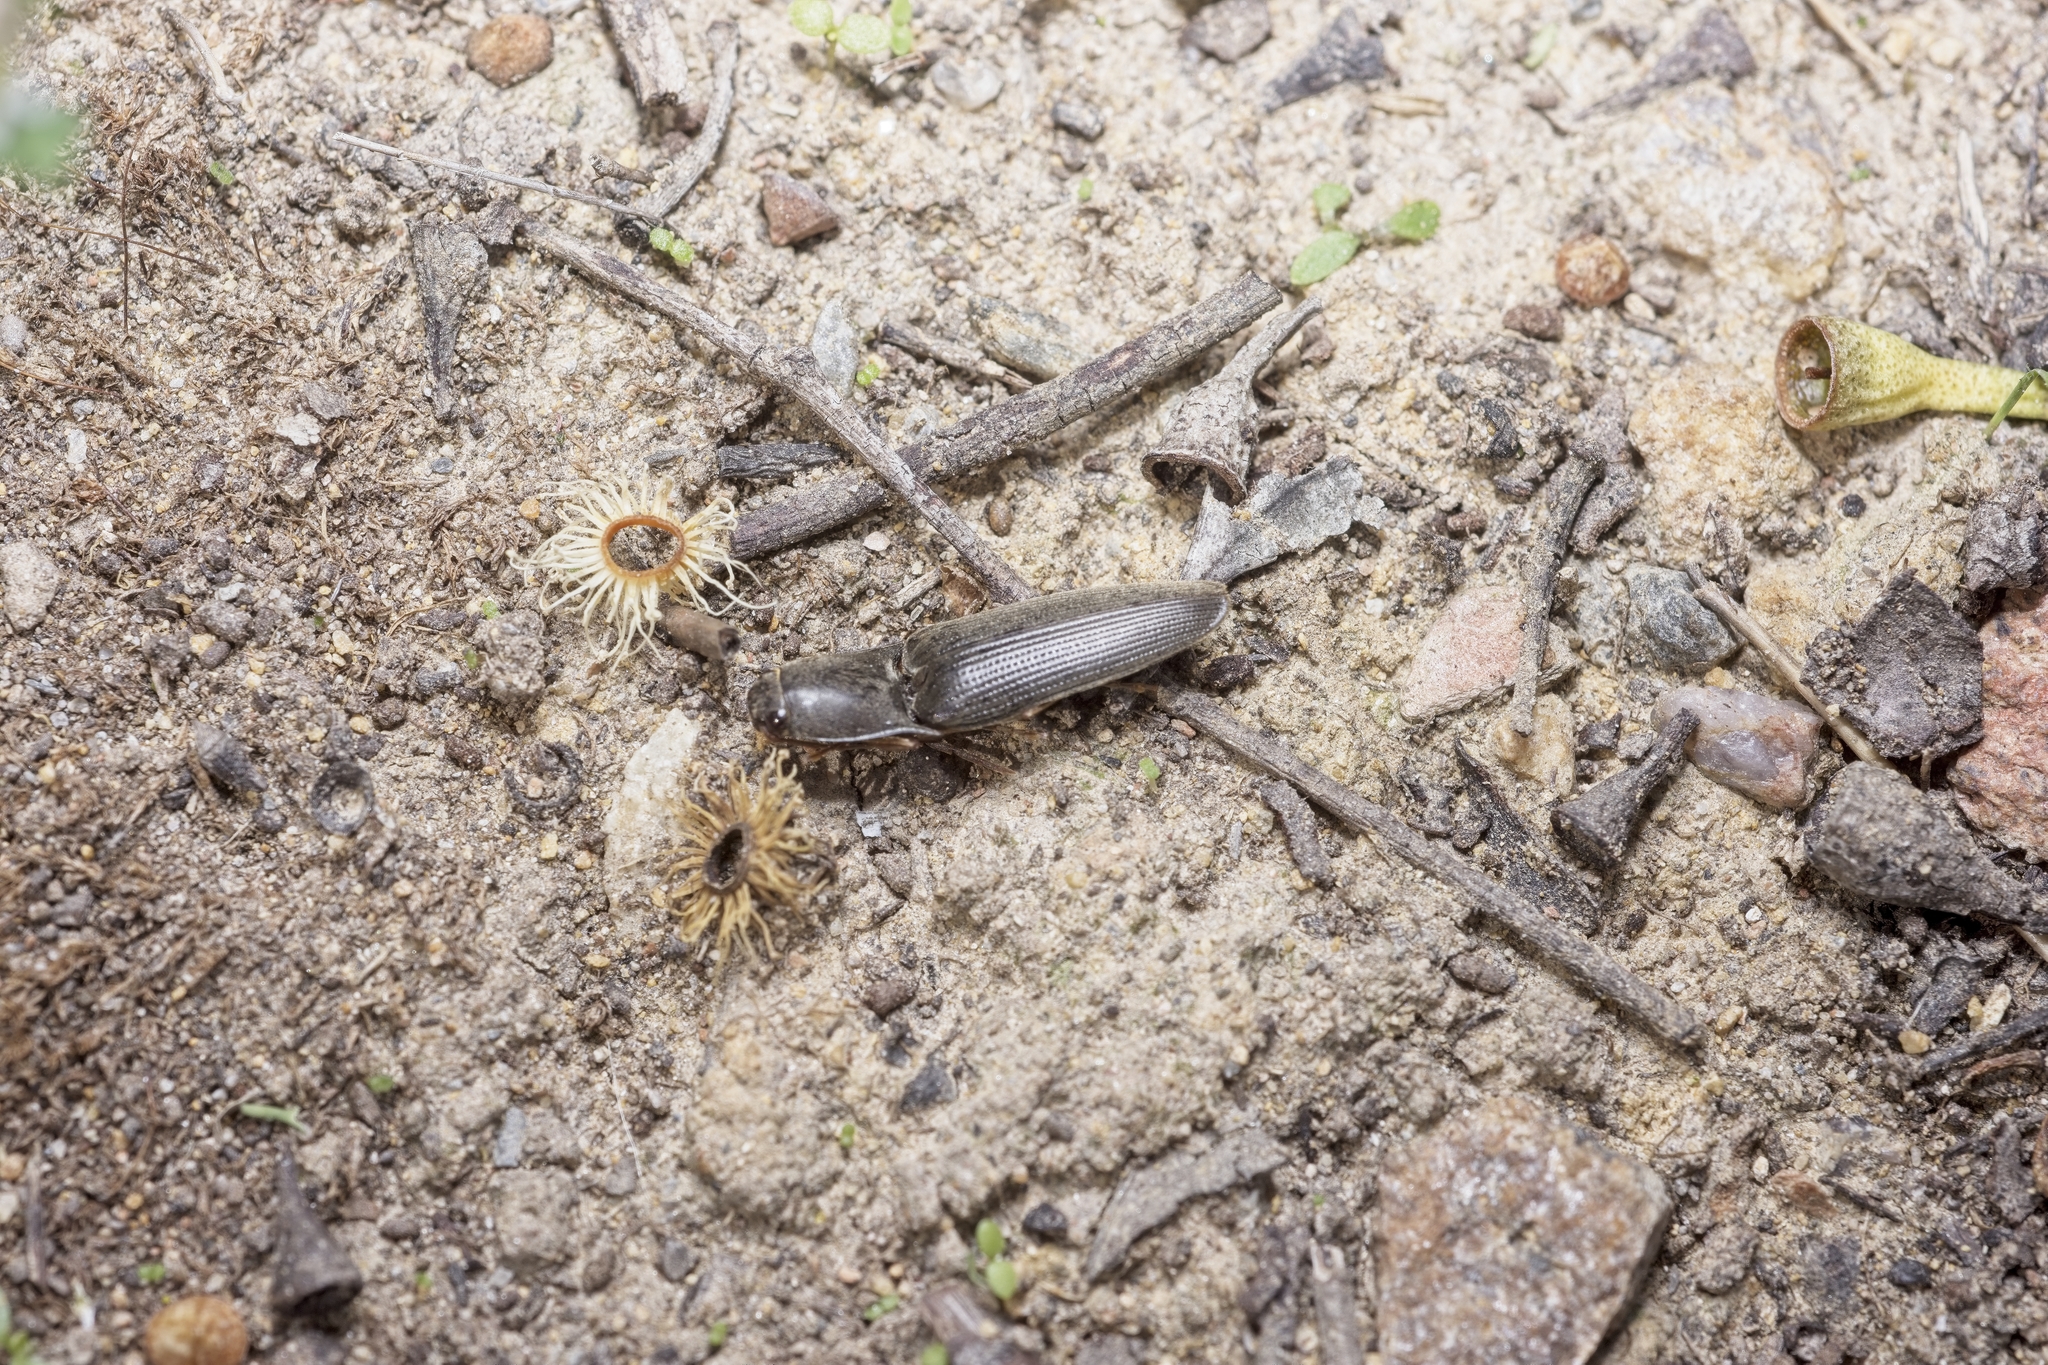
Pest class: clickbeetles_wireworms